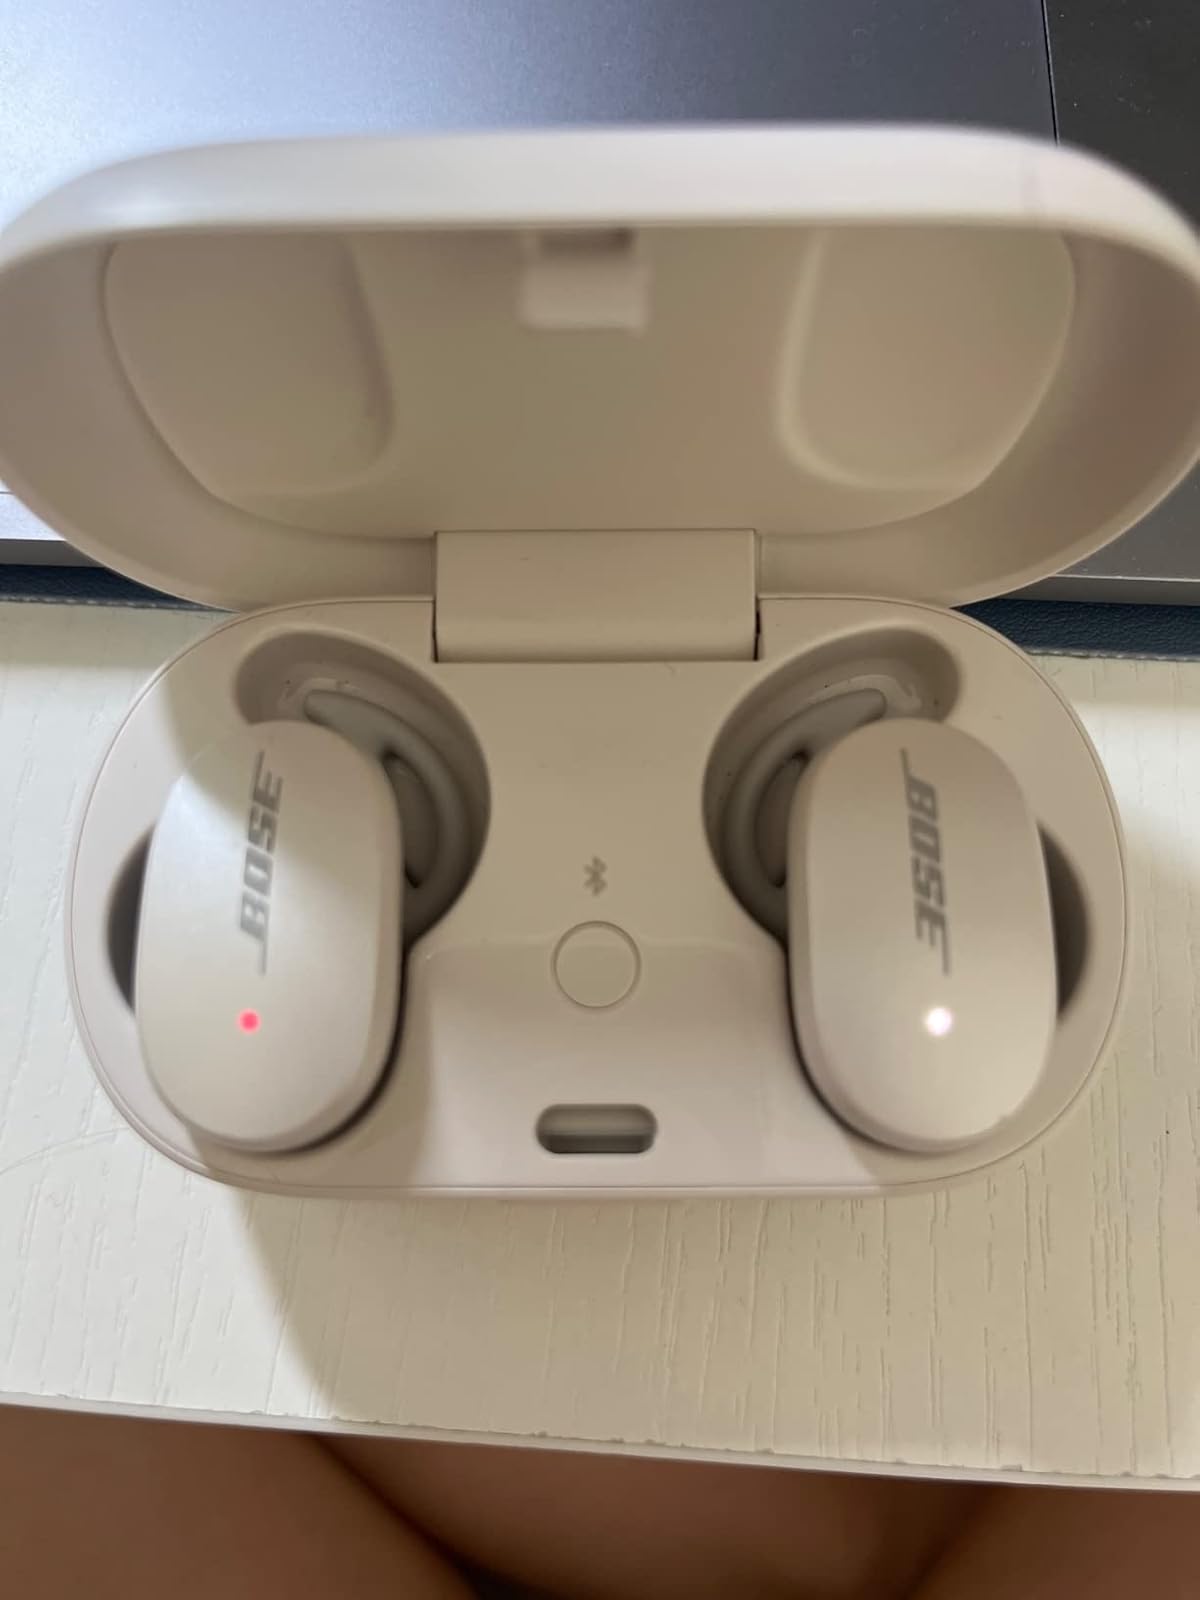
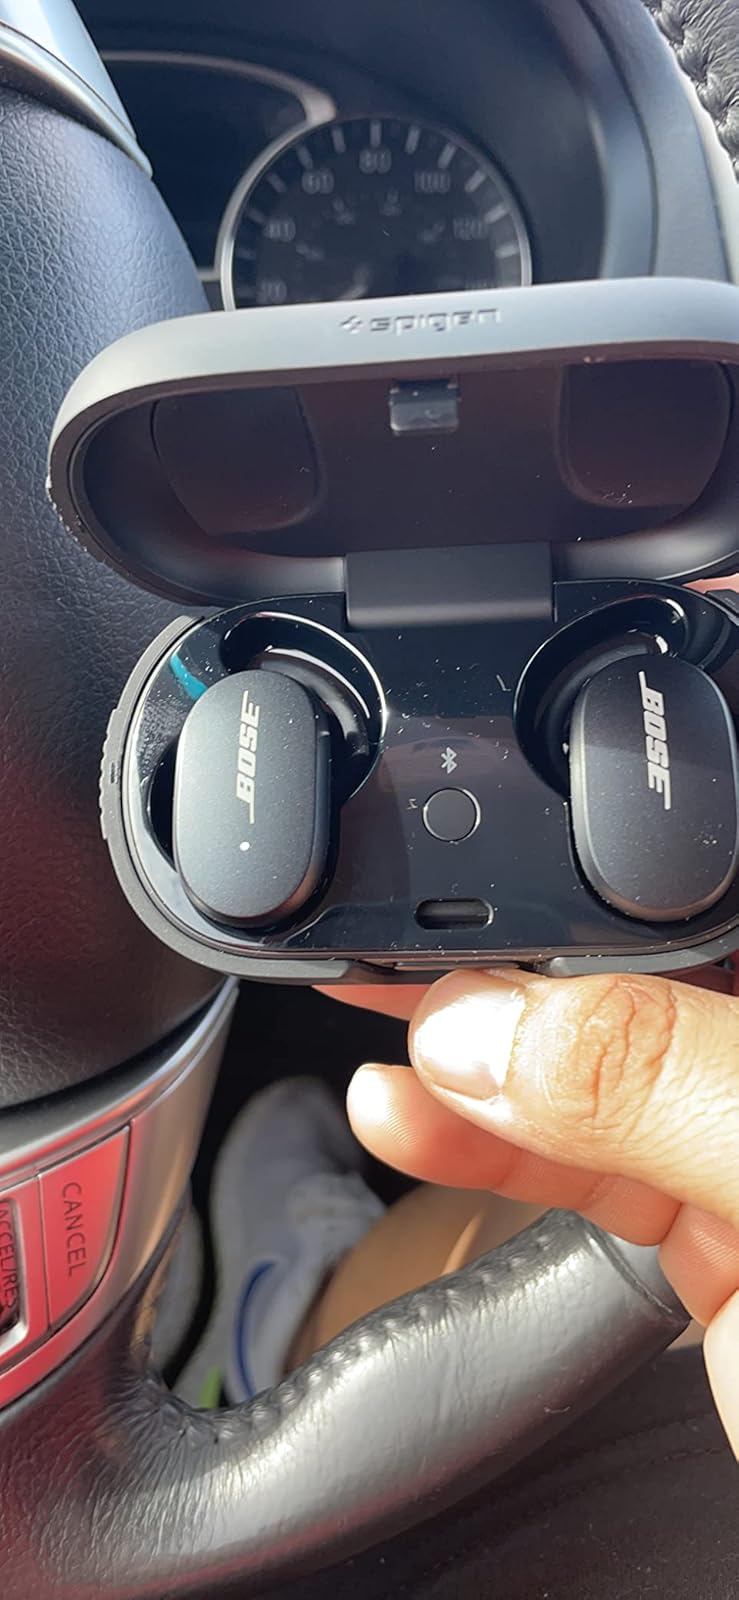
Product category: earbuds
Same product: no